Netherlands in the Eurovision Song Contest 2021

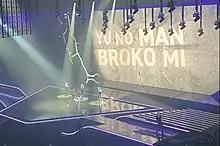
Jeangu Macrooy during a rehearsal before the first semi-final.

Jeangu Macrooy took part in technical rehearsals on 13 and 15 May, followed by dress rehearsals on 17, 21 and 22 May. This included the semi-final jury show on 17 May where an extended clip of the Dutch performance was filmed for broadcast during the live show on 18 May and the jury final on 21 May where the professional juries of each country watched and voted on the competing entries. The contest's Reference Group decided that the Netherlands' running order position in the final, drawn during the Heads of Delegation meeting on 9 March 2020, would be kept, meaning that the country would perform in position 23. Following the second semi-final, the shows' producers decided upon the running order of the final rather than through another draw, so that similar songs were not placed next to each other. While the Netherlands had already been drawn to perform in position 23, it was determined that the Netherlands would perform following Norway and before the entry from Italy.